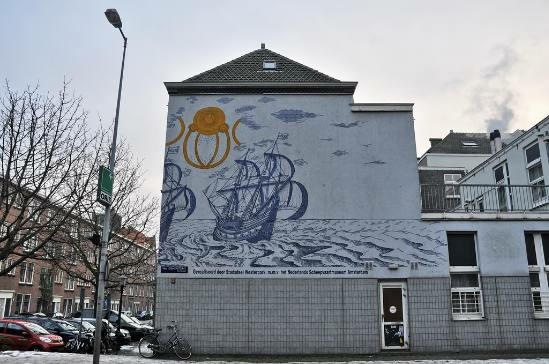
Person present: No